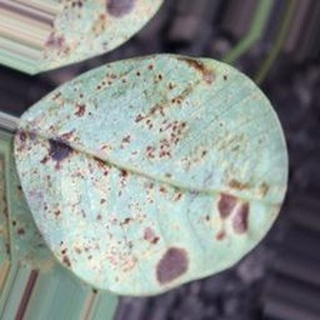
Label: groundnut_rust